Datong–Qinhuangdao railway

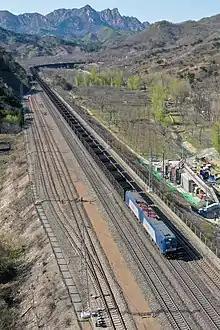
HXD1 locomotives and open wagons are heading east along the Daqin railway.

Datong–Qinhuangdao railway or Daqin railway, also known as the Daqin line, is a 653 km coal-transport railway in north China. Its name is derived from its two terminal cities, Datong, a coal mining center in Shanxi province, and Qinhuangdao in Hebei province, on the Bohai Sea.